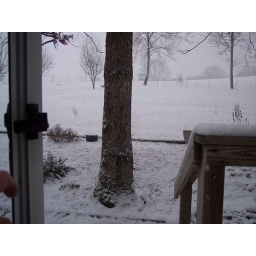
Snow all packed down around tree from 2 little dogs playing.